Drosophyllum

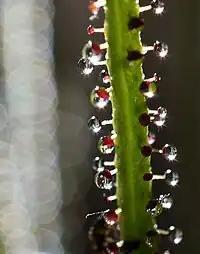
The mucilaginous glands of the plant

"Drosophyllum lusitanicum" is a perennial carnivorous plant with woody stems at the base, short, simple or rarely branched, tortuous or erect. Leaves are basal in a dense rosette, sessile, linear, sheathed, circinate, covered with sessile and pedunculated glands. The caulines are sessile, alternate, the upper bracteiform. Flowers are on top, racemiform or corymbiform and bear five yellow petals. The flower calyx has five lobes and is late deciduous. The plant has ten stamens and introrsal anthers. Gynoecium has five carpels. It has five styles, simple; capitate stigma. Fruit is in a unilocular capsule, and is partially divided into five locules, with irregular dehiscence by 3-5 teeth. Seeds are pear-shaped and rough, in diameter.